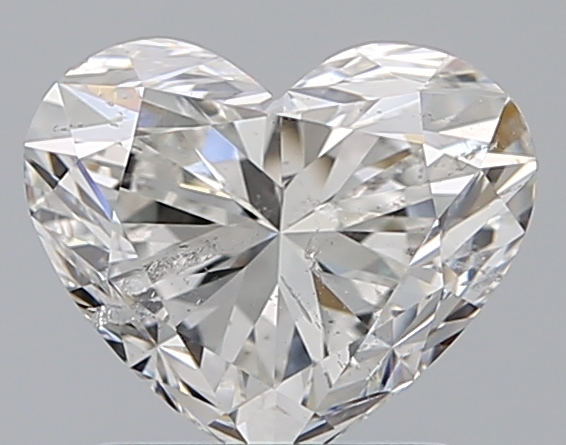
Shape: heart
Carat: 1.51
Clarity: SI2
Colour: H
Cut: EX
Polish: EX
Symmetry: VG
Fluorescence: N
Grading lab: GIA
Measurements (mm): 6.67 x 7.87 x 4.73